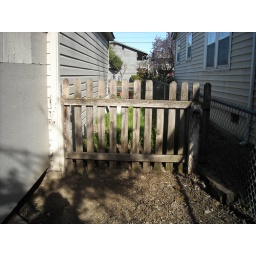
Other end of the side yard with fence by the dog house